Drumcondra, Dublin

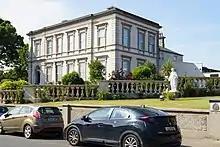
Clonturk House, Drumcondra

Drumcondra is a residential area and inner suburb on the Northside of Dublin, Ireland. It is administered by Dublin City Council. The River Tolka and the Royal Canal flow through the area.